De Kris Pusaka

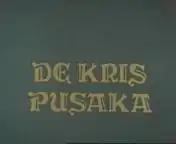
Title card

De Kris Pusaka is a Dutch television series broadcast by the Katholieke Radio Omroep. The series was written by Anton Quintana and directed by Bram van Erkel, with cinematography by Fred Tammes. It was a popular success. Its thirteen 25-minute episodes were broadcast from 31 October 1977 until 30 January 1978.